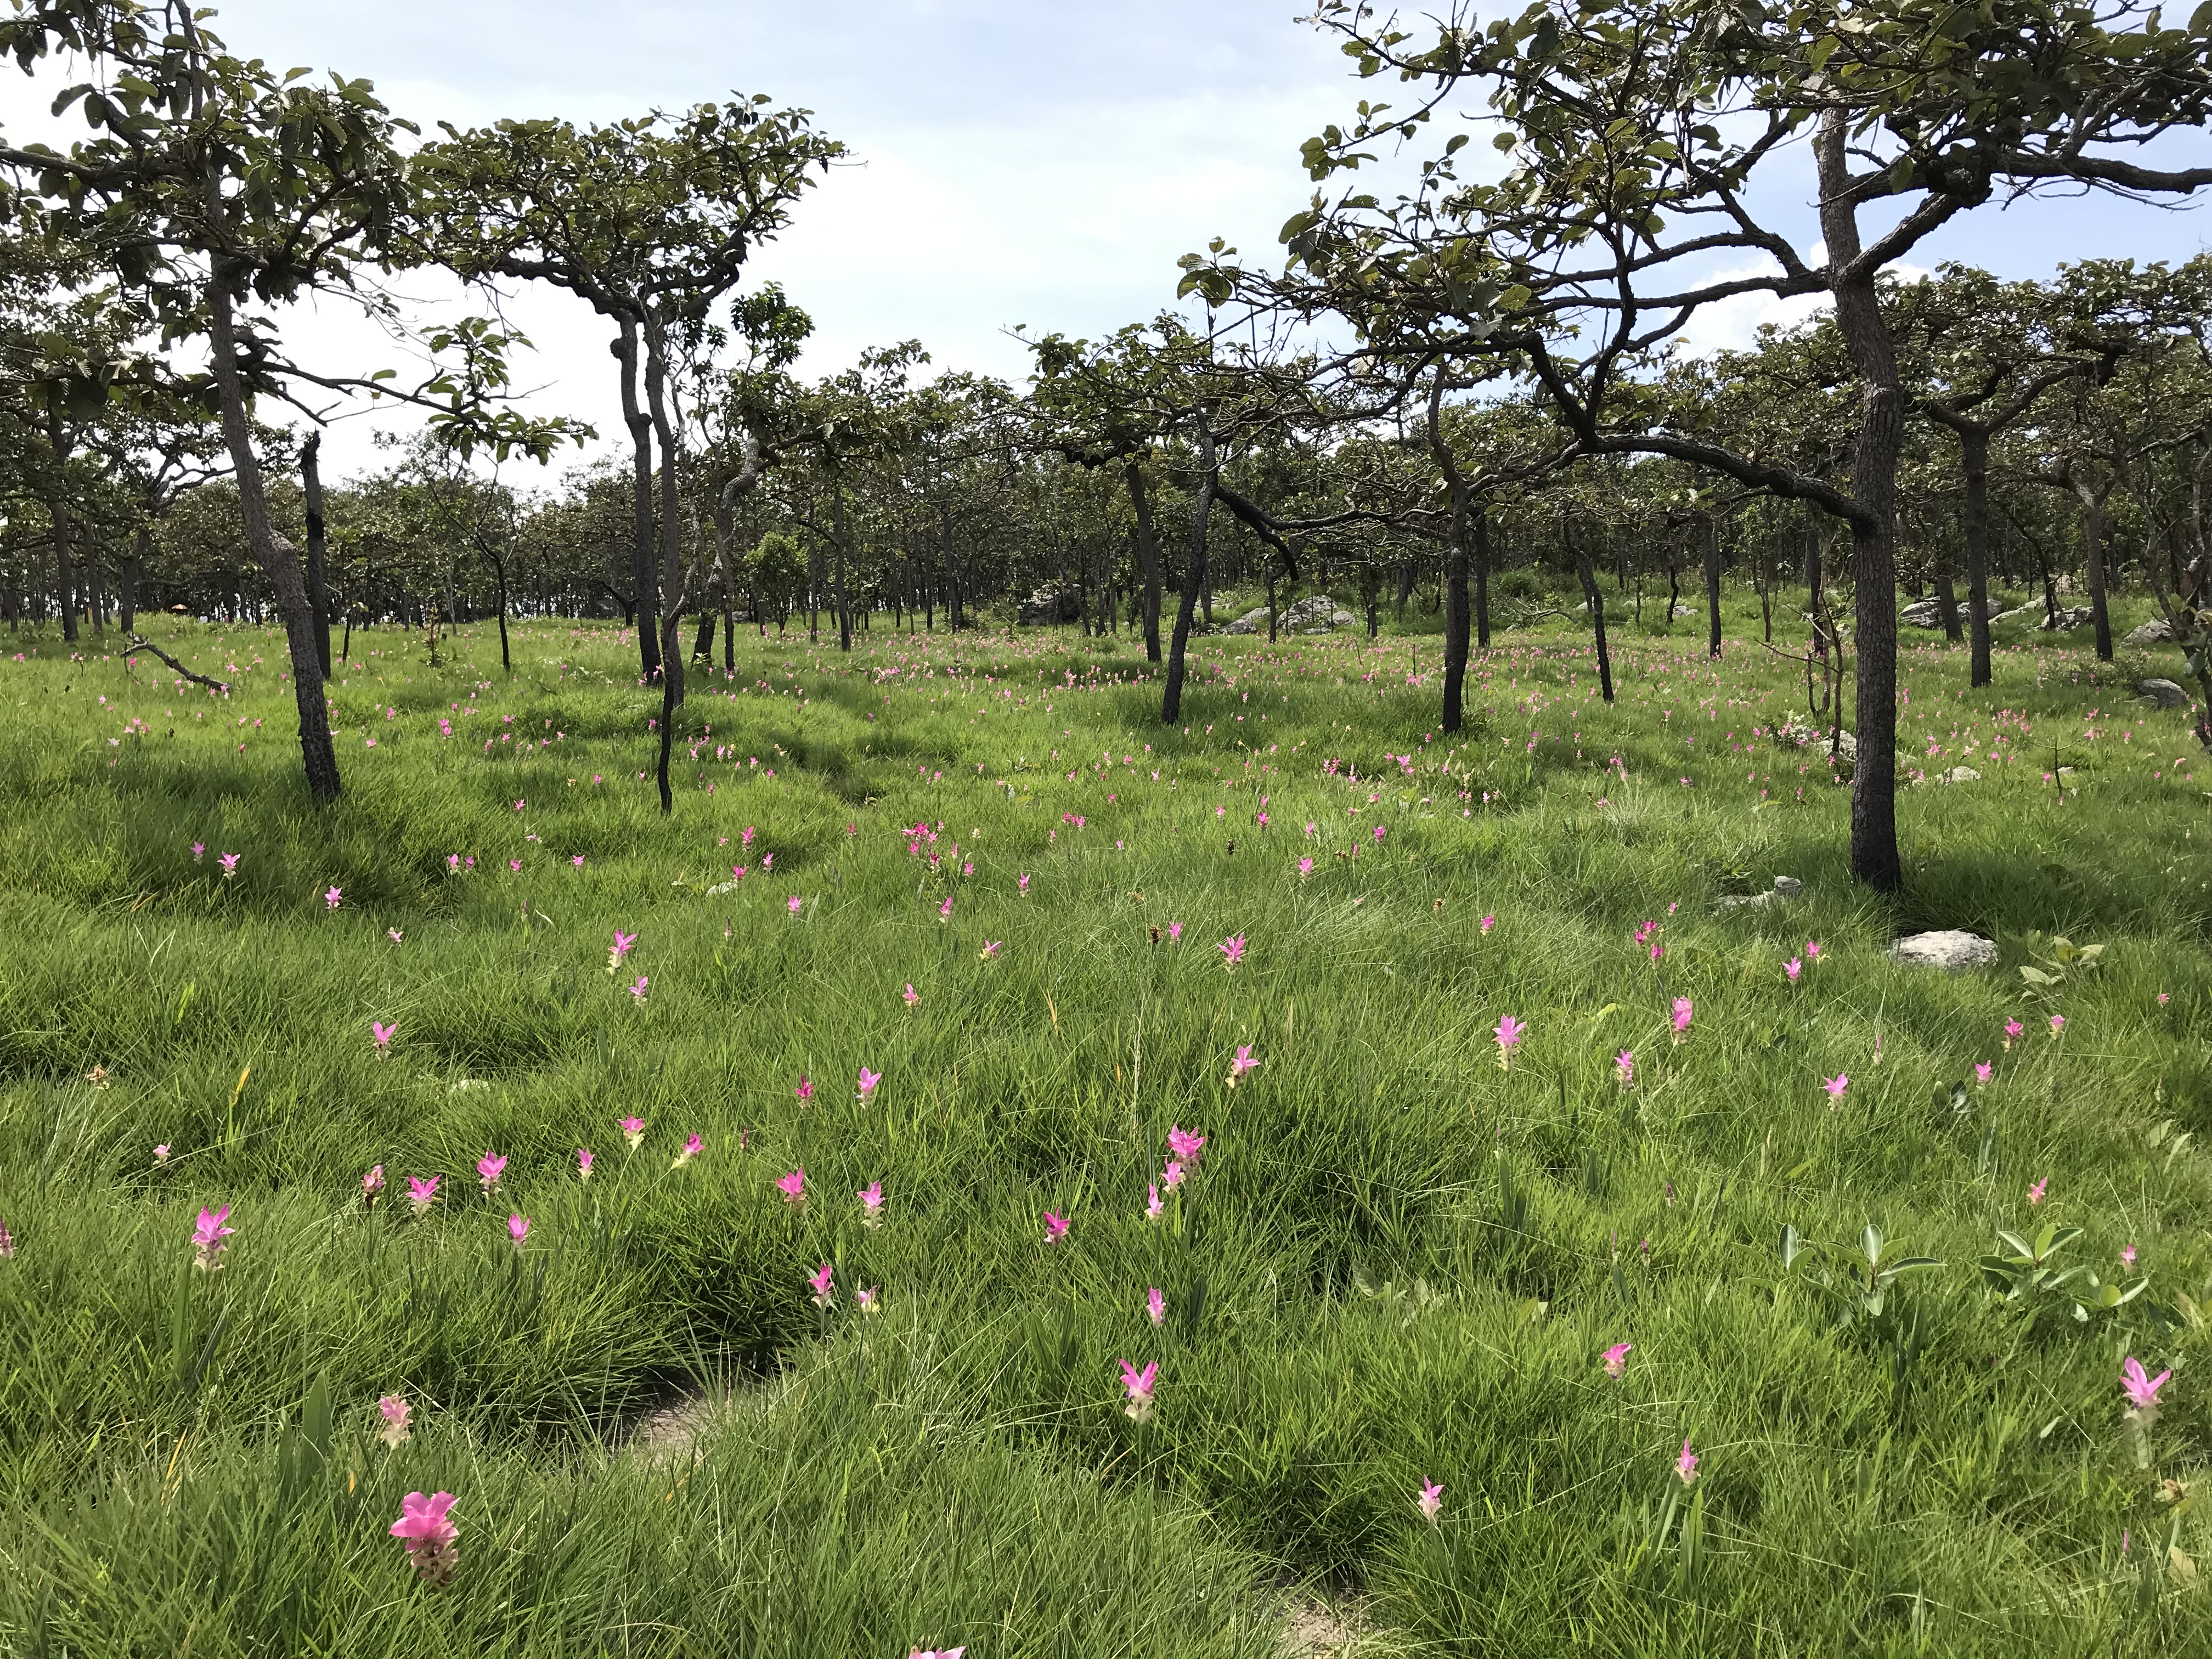
tree, natural landscape, vegetation, grassland, natural environment, meadow, pasture, prairie, plant community, nature reserve, plant, wildflower, flower, land lot, shrubland, grass, spring, ecoregion, field, biome, botany, grass family, steppe, landscape, plain, Forb, shrub, groundcover, forest, savanna, flowering plant, woodland, national park, herbaceous plant, grove, perennial plant, anemone